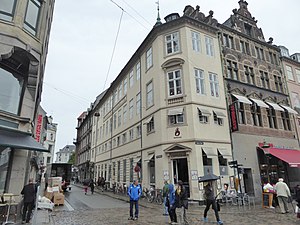
Store Kirkestræde / Bygninger
Warburgs Hus set fra Højbro Plads.
Store Kirkestræde er en gade i Indre By i København mellem Nikolaj Plads og Højbro Plads. Gaden er opkaldt efter den tidligere Nikolaj Kirke, nu Nikolaj Kunsthal, som den fører hen til.